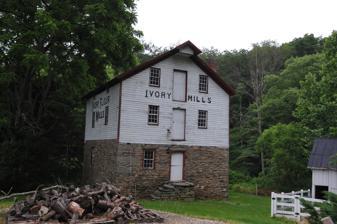
Building: Ivory Mills
Country: United States of America
Year built: 1781
United States historic place Ivory Mills U.S. National Register of Historic Places Ivory Mills in 2007 Show map of Maryland Show map of the United States Nearest city White Hall, Maryland Coordinates 39°40′28″N 76°32′15″W / 39.67444°N 76.53750°W / 39.67444; -76.53750 Area 14 acres (5.7 ha) Built 1781 ( 1781 ) Architectural style British Cabin/ I-house NRHP reference No. 97000968 Added to NRHP August 29, 1997 Ivory Mills is a 14-acre (5.7 ha), historic grist mill complex located at White Hall , Harford County , Maryland , United States . It consists of six standing 19th century frame buildings and structures : mill, miller's house, barn, corn crib, carriage house, and chicken house. The property also includes the ruins of a stone spring house , and the stone abutments of a frame, Federal -era covered bridge . The focus of the complex is the three-story stone and frame mill building built circa 1818. The ground story is constructed of coursed stone rubble, and the upper stories from clapboard . The family first started a mill on this site in 1781; this particular mill ceased production in the 1920s. Ivory Mills was listed on the National Register of Historic Places in 1997. References